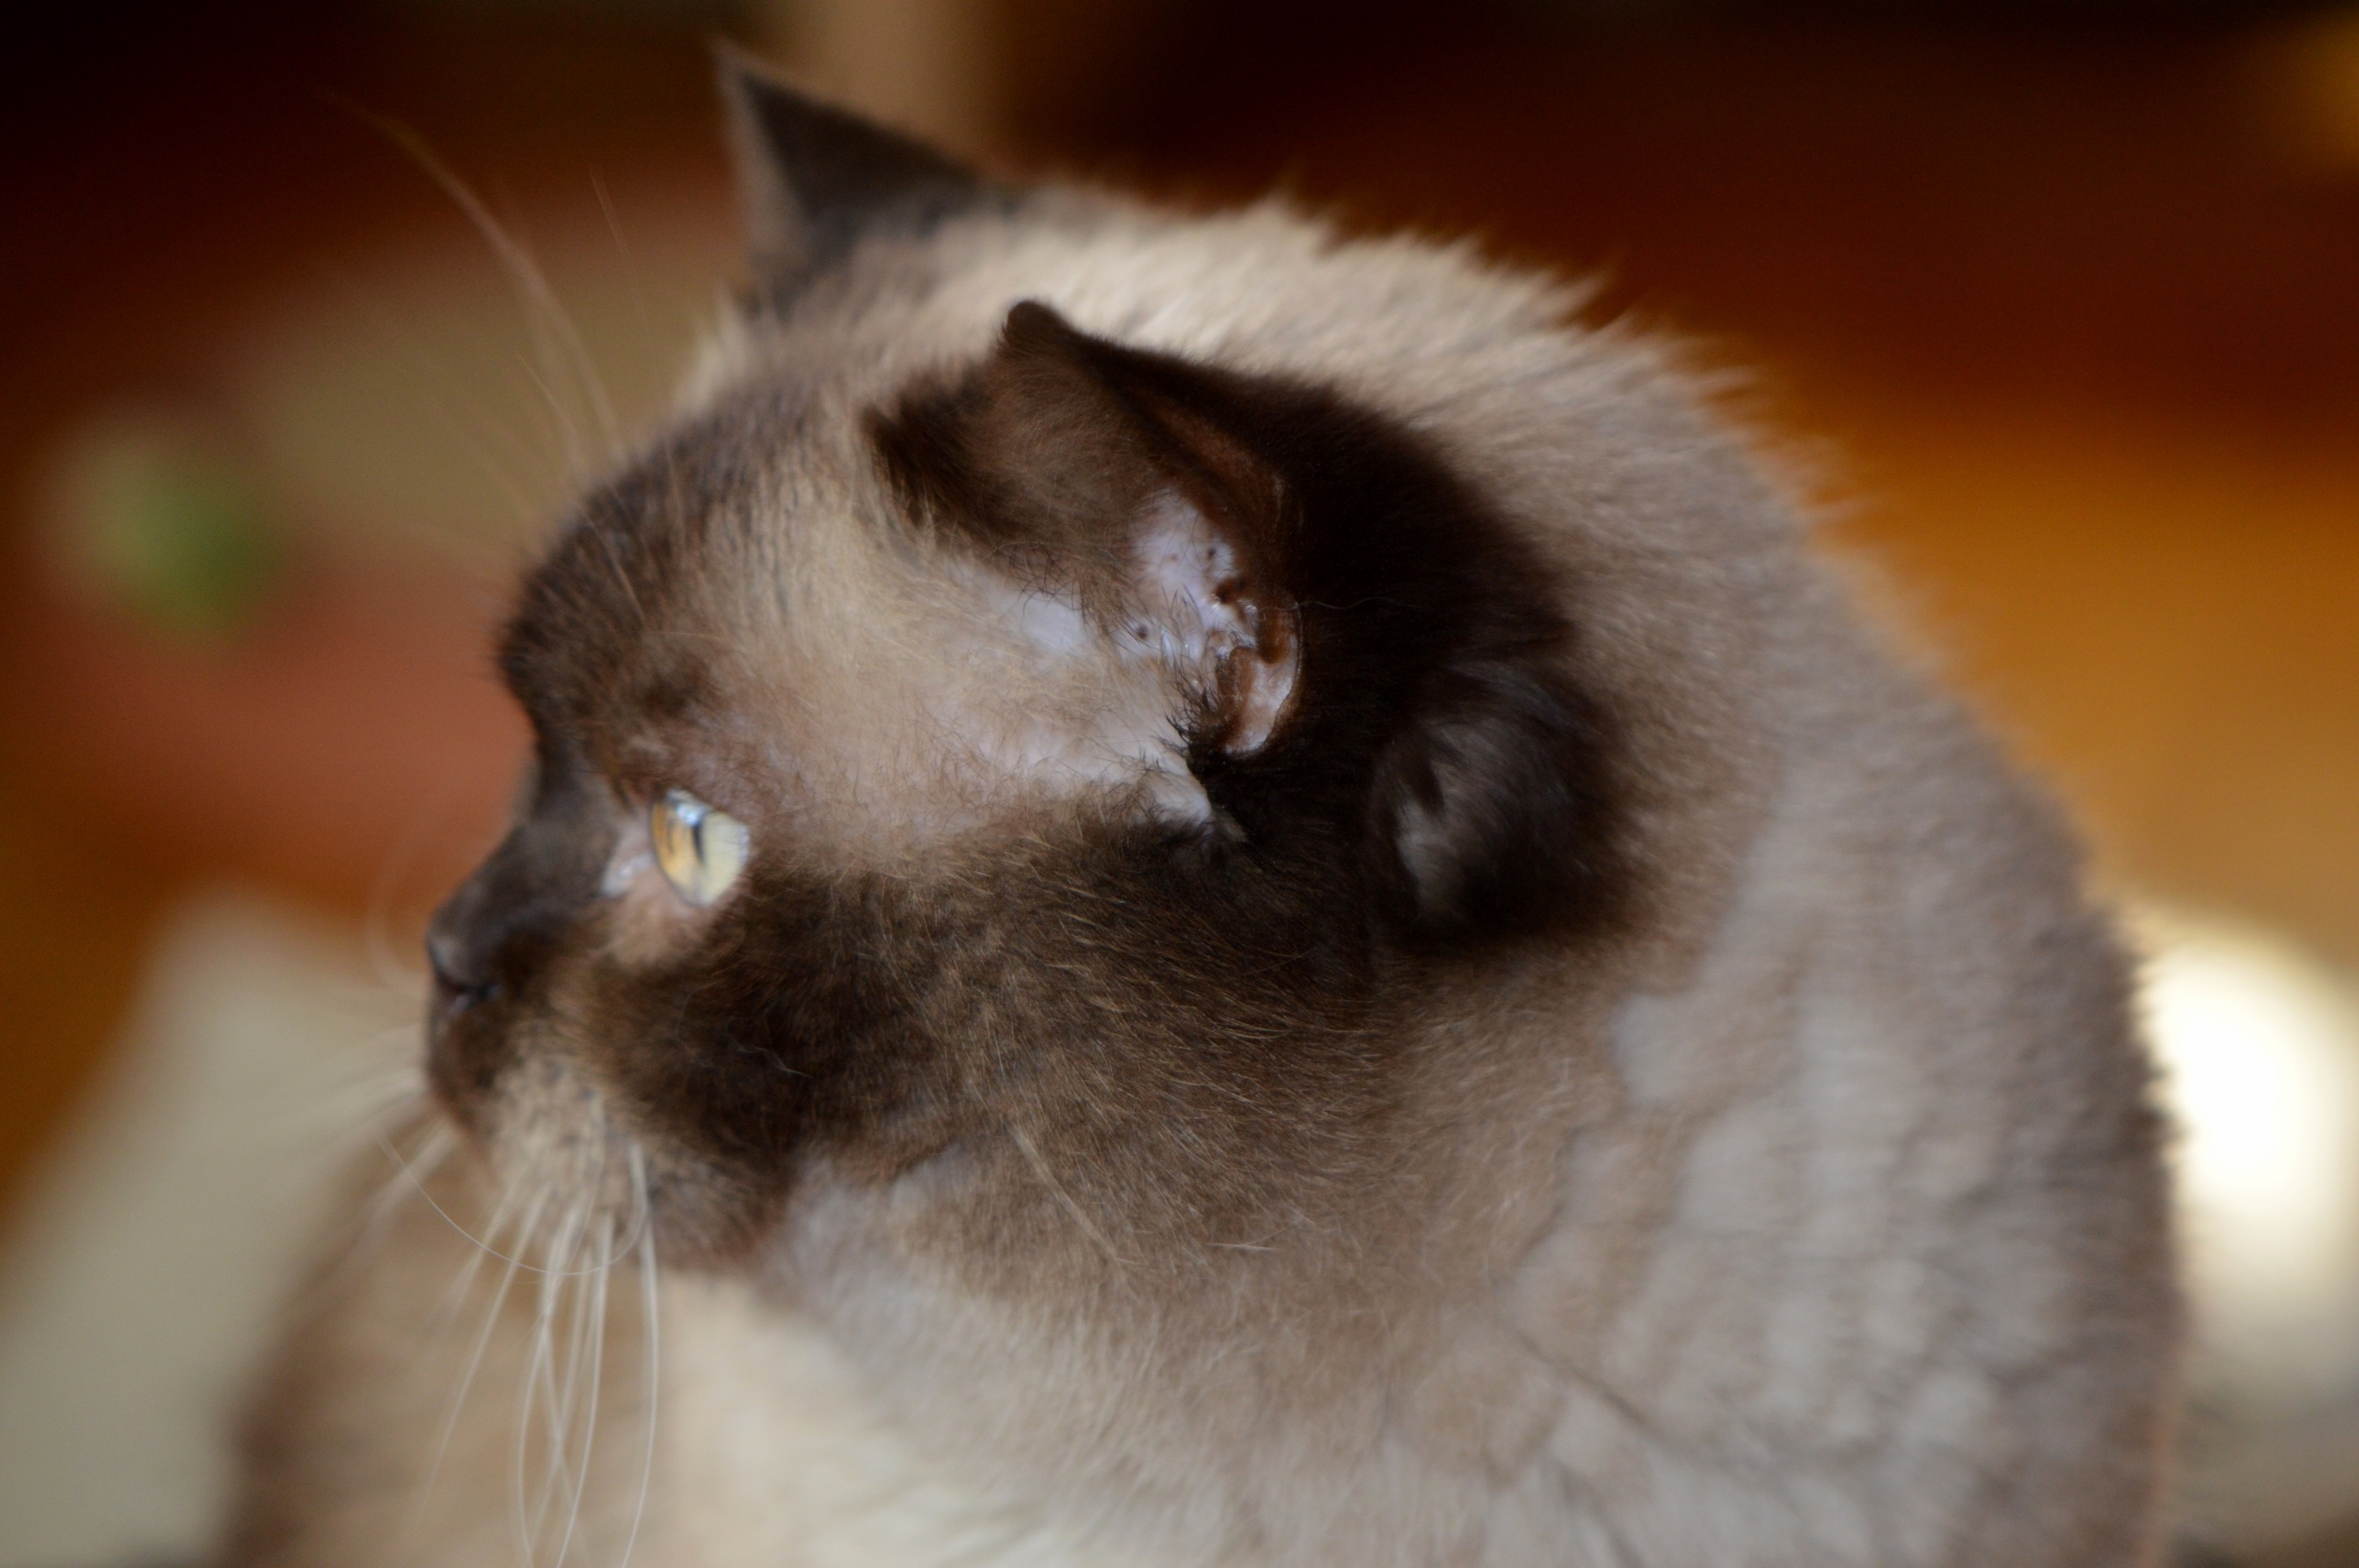
cat, mammal, blue eye, close up, thoroughbred, nose, whiskers, snout, vertebrate, mieze, himalayan, siamese, burmese, dear, british shorthair, small to medium sized cats, cat like mammal, carnivoran, domestic short haired cat, birman